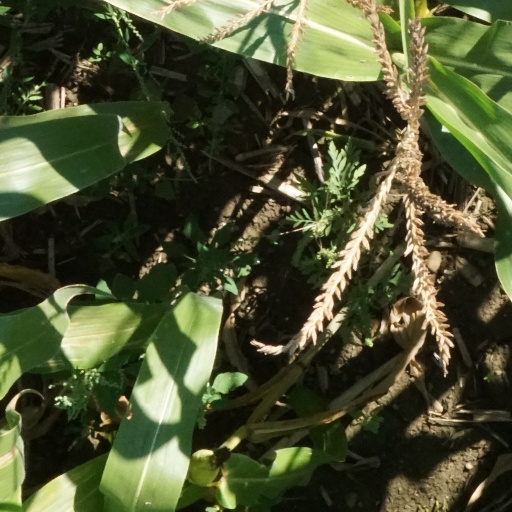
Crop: maize; corn